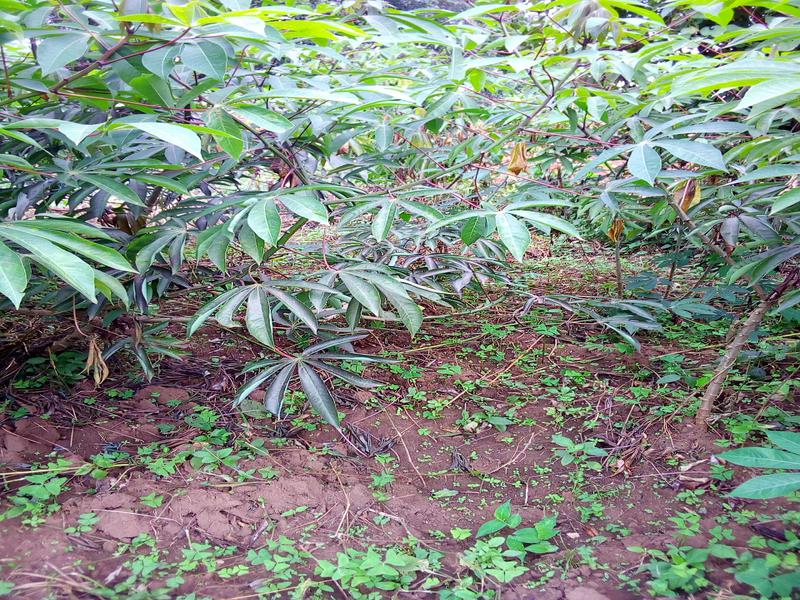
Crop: cassava
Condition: healthy